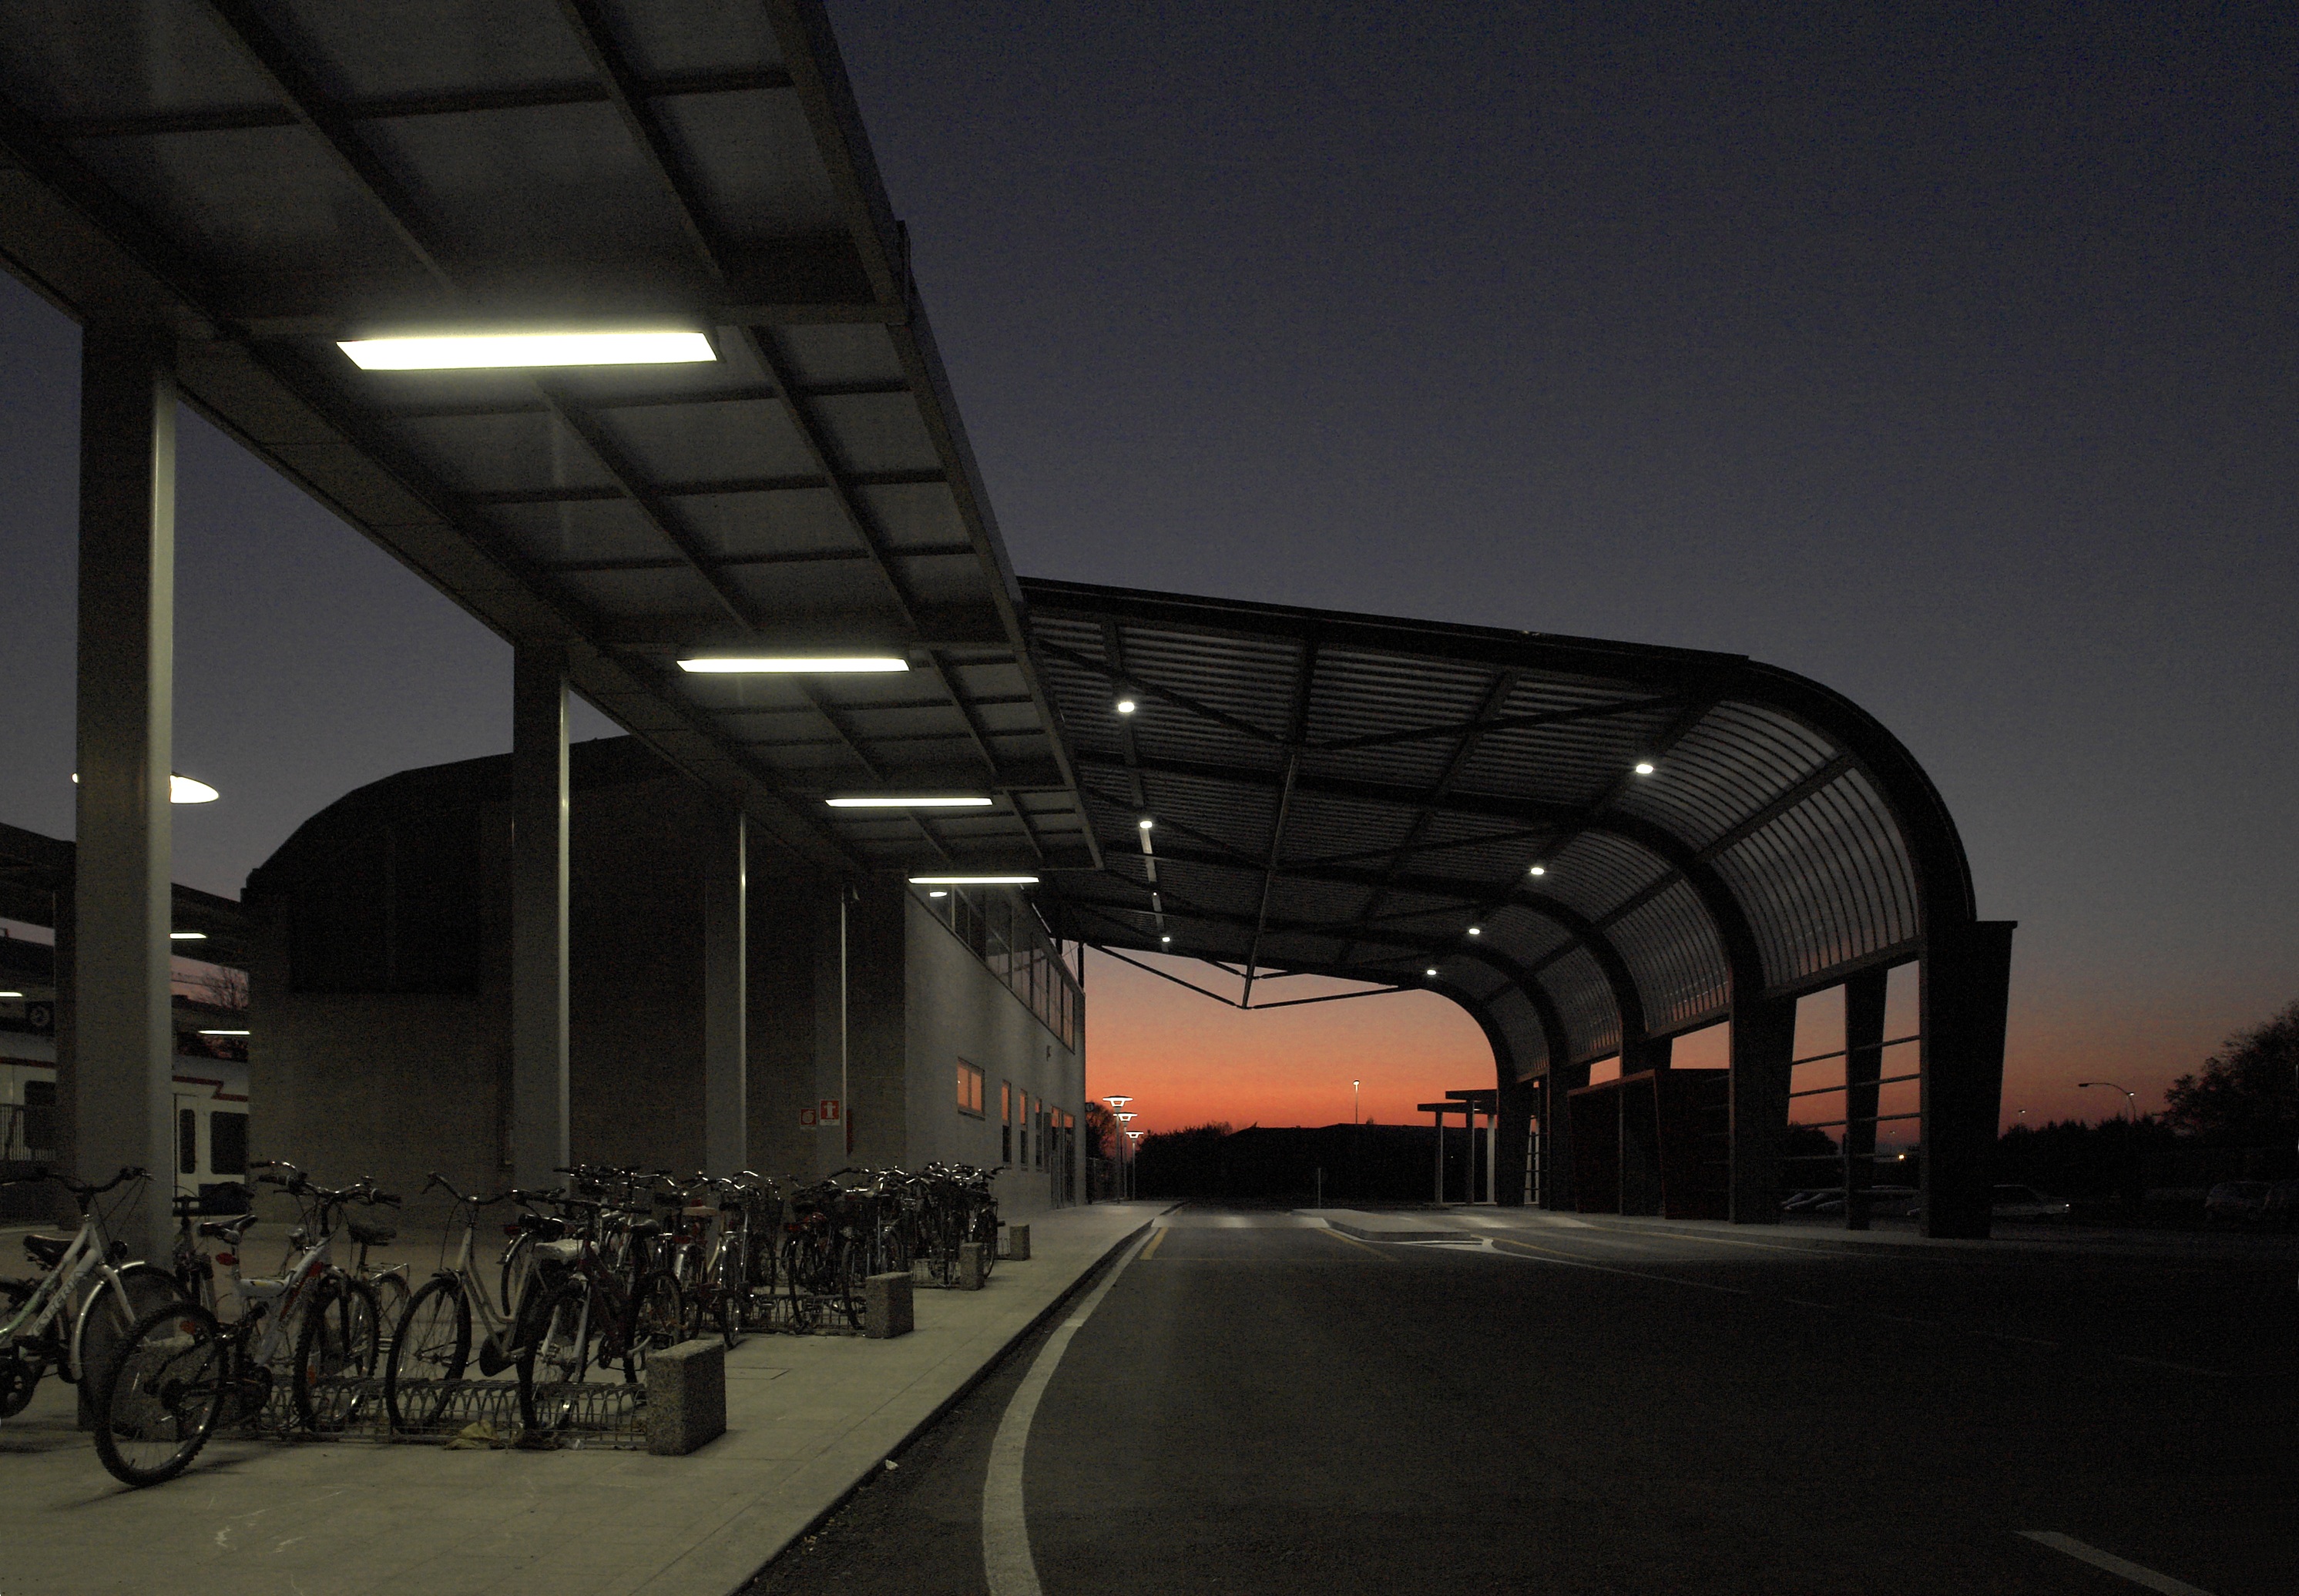
architecture, structure, sunset, night, perspective, subway, transport, twilight, lighting, stadium, public transport, arena, cividale, nocturne, friuli, bus station, sport venue